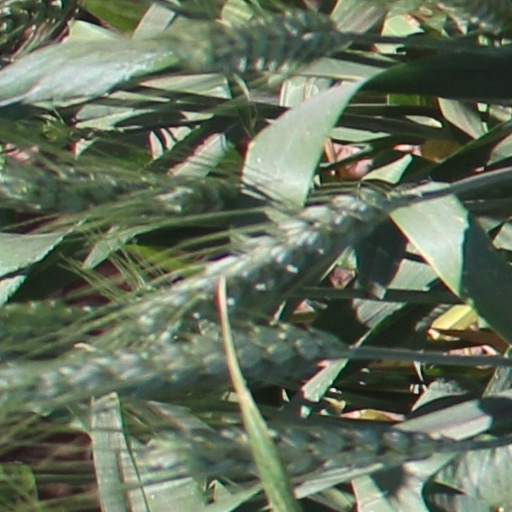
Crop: wheat